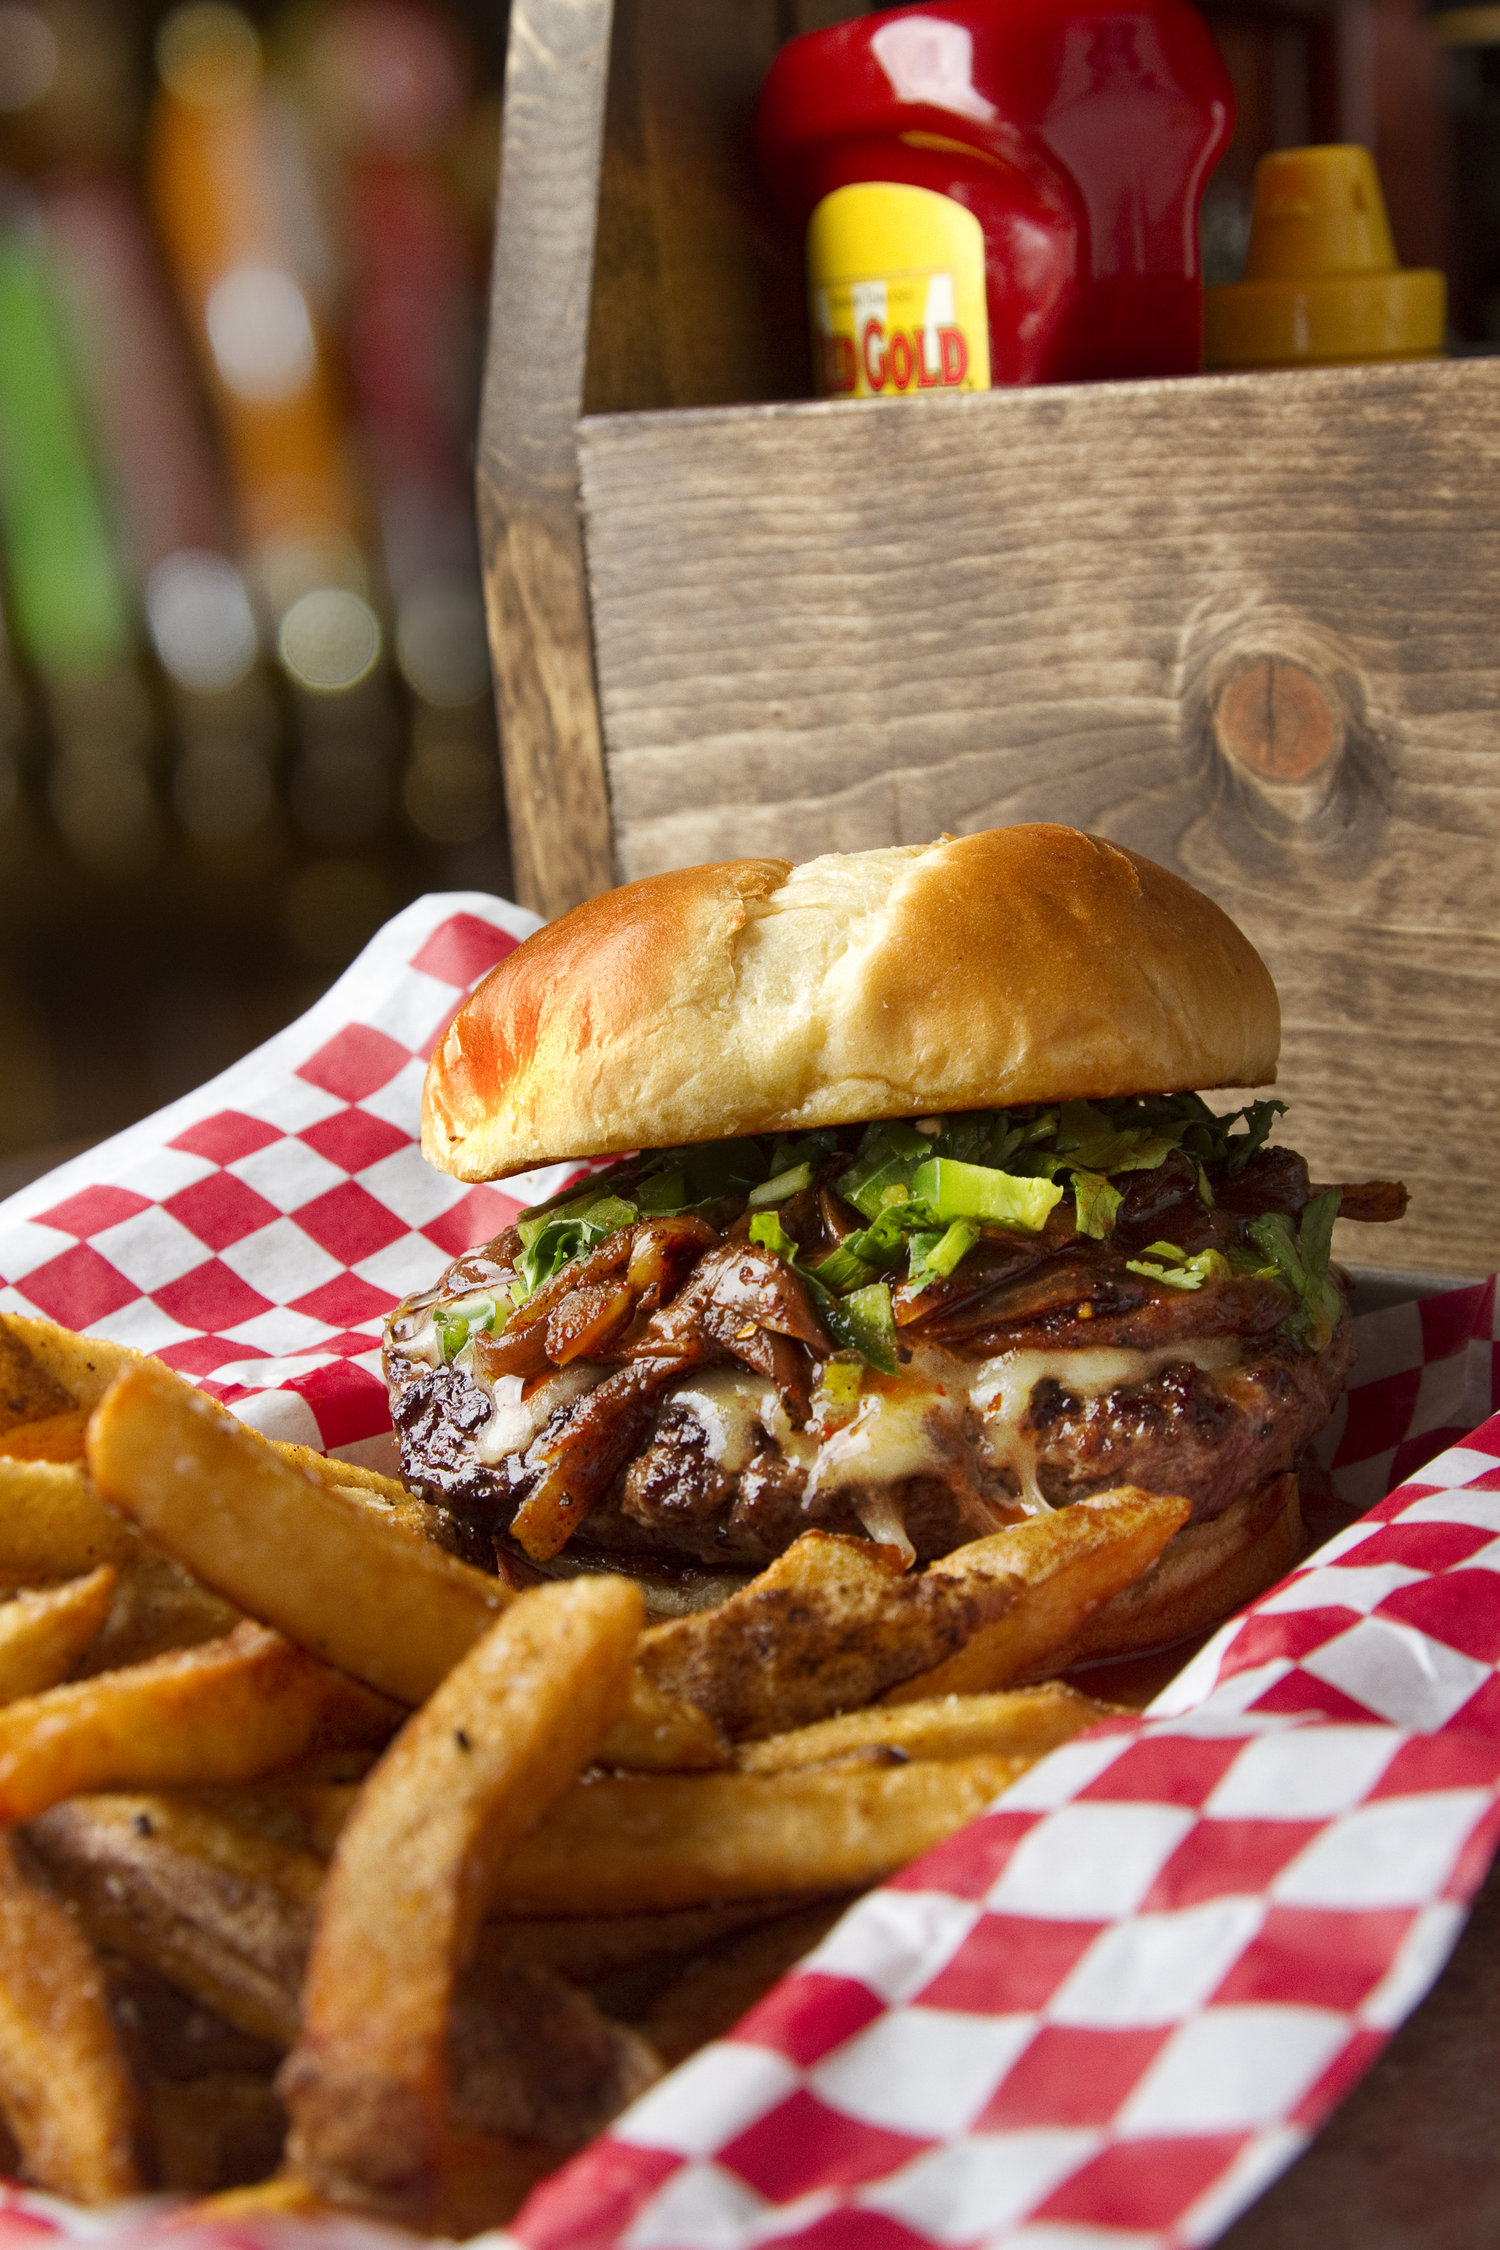
Dish: burger